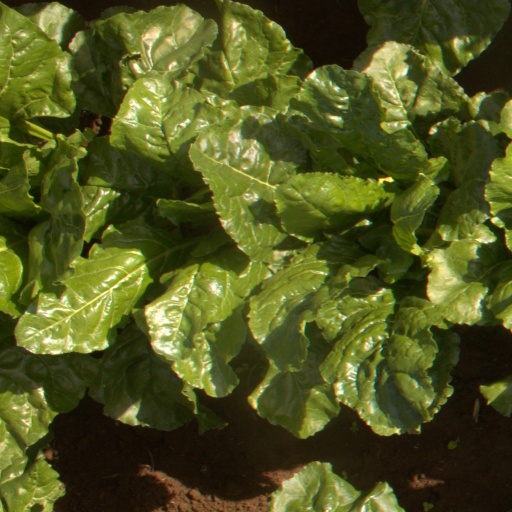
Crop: sugar beet